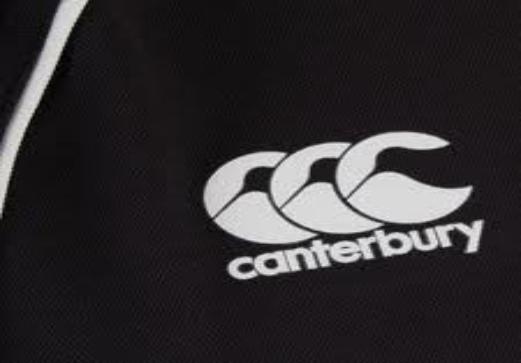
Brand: Canterbury
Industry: Clothes